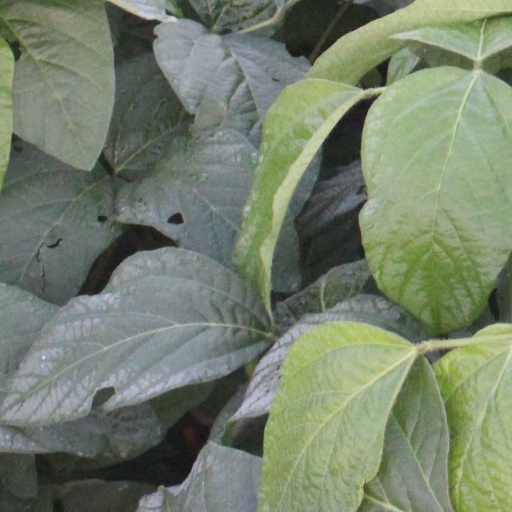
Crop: soybean